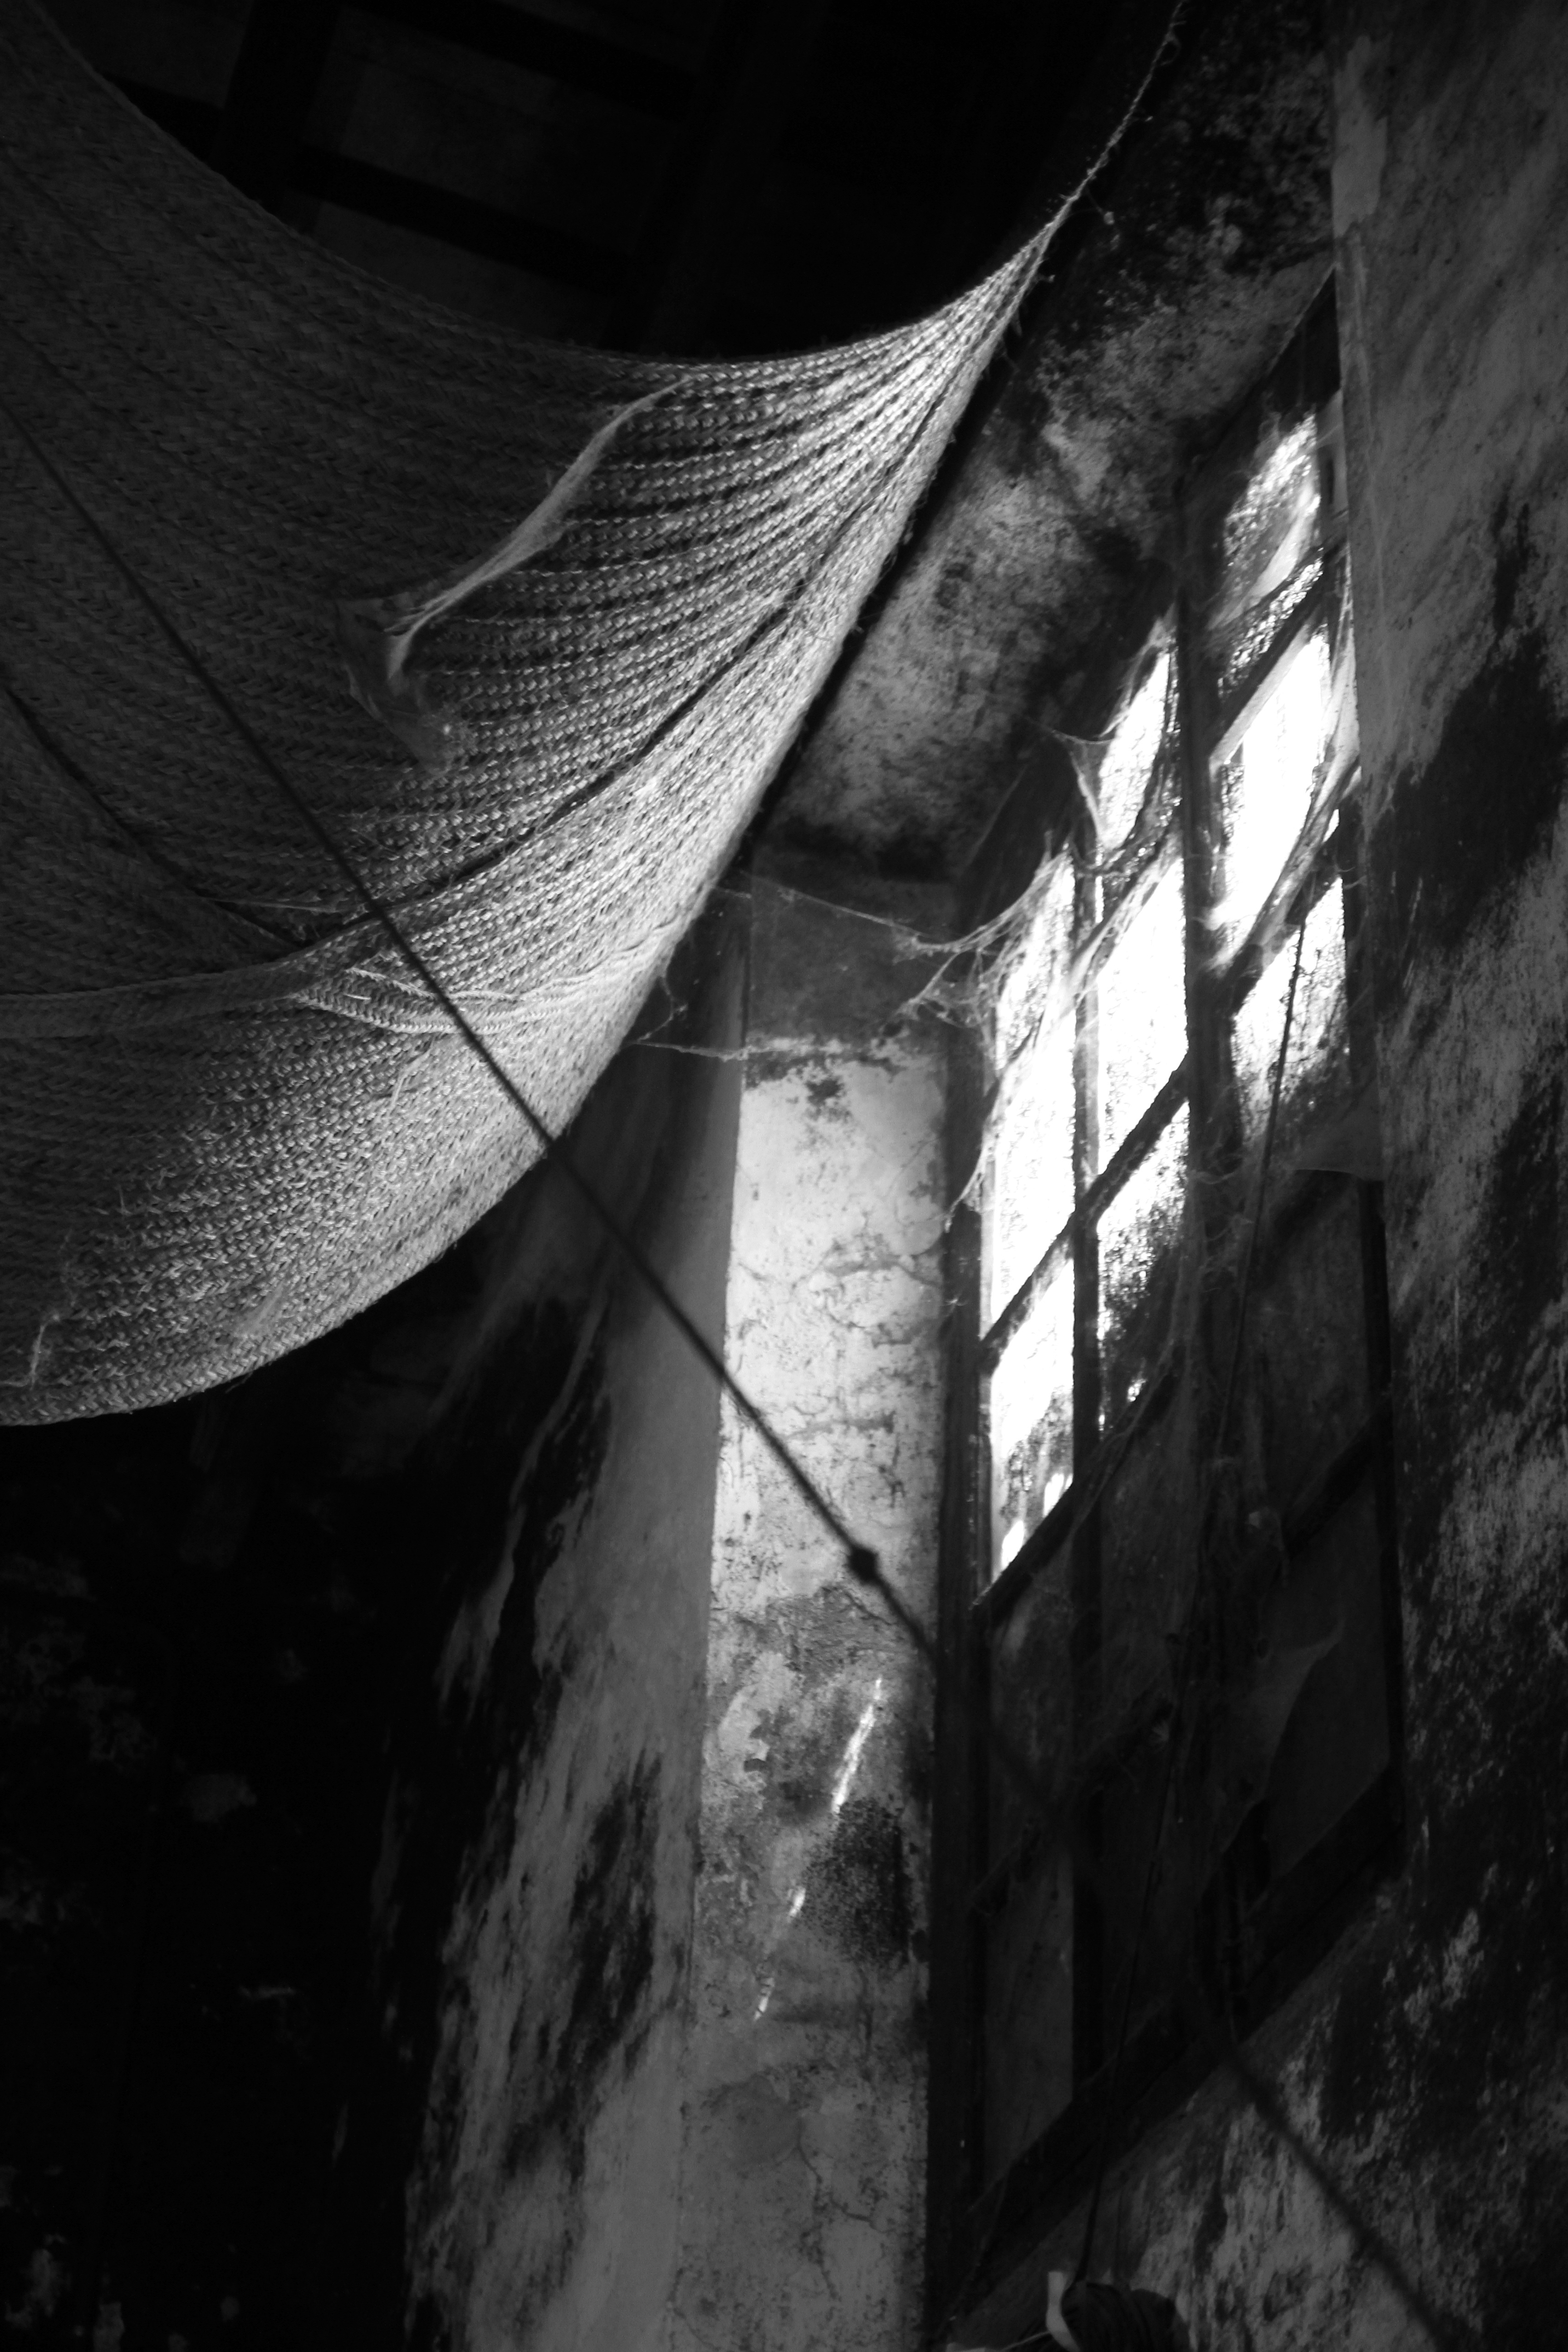
light, black and white, wine, white, photography, sunlight, texture, window, old, line, reflection, color, shadow, darkness, black, monochrome, blind, symmetry, photograph, shape, winery, sherry, monochrome photography, the puerto de santa mar a, film noir, esparto